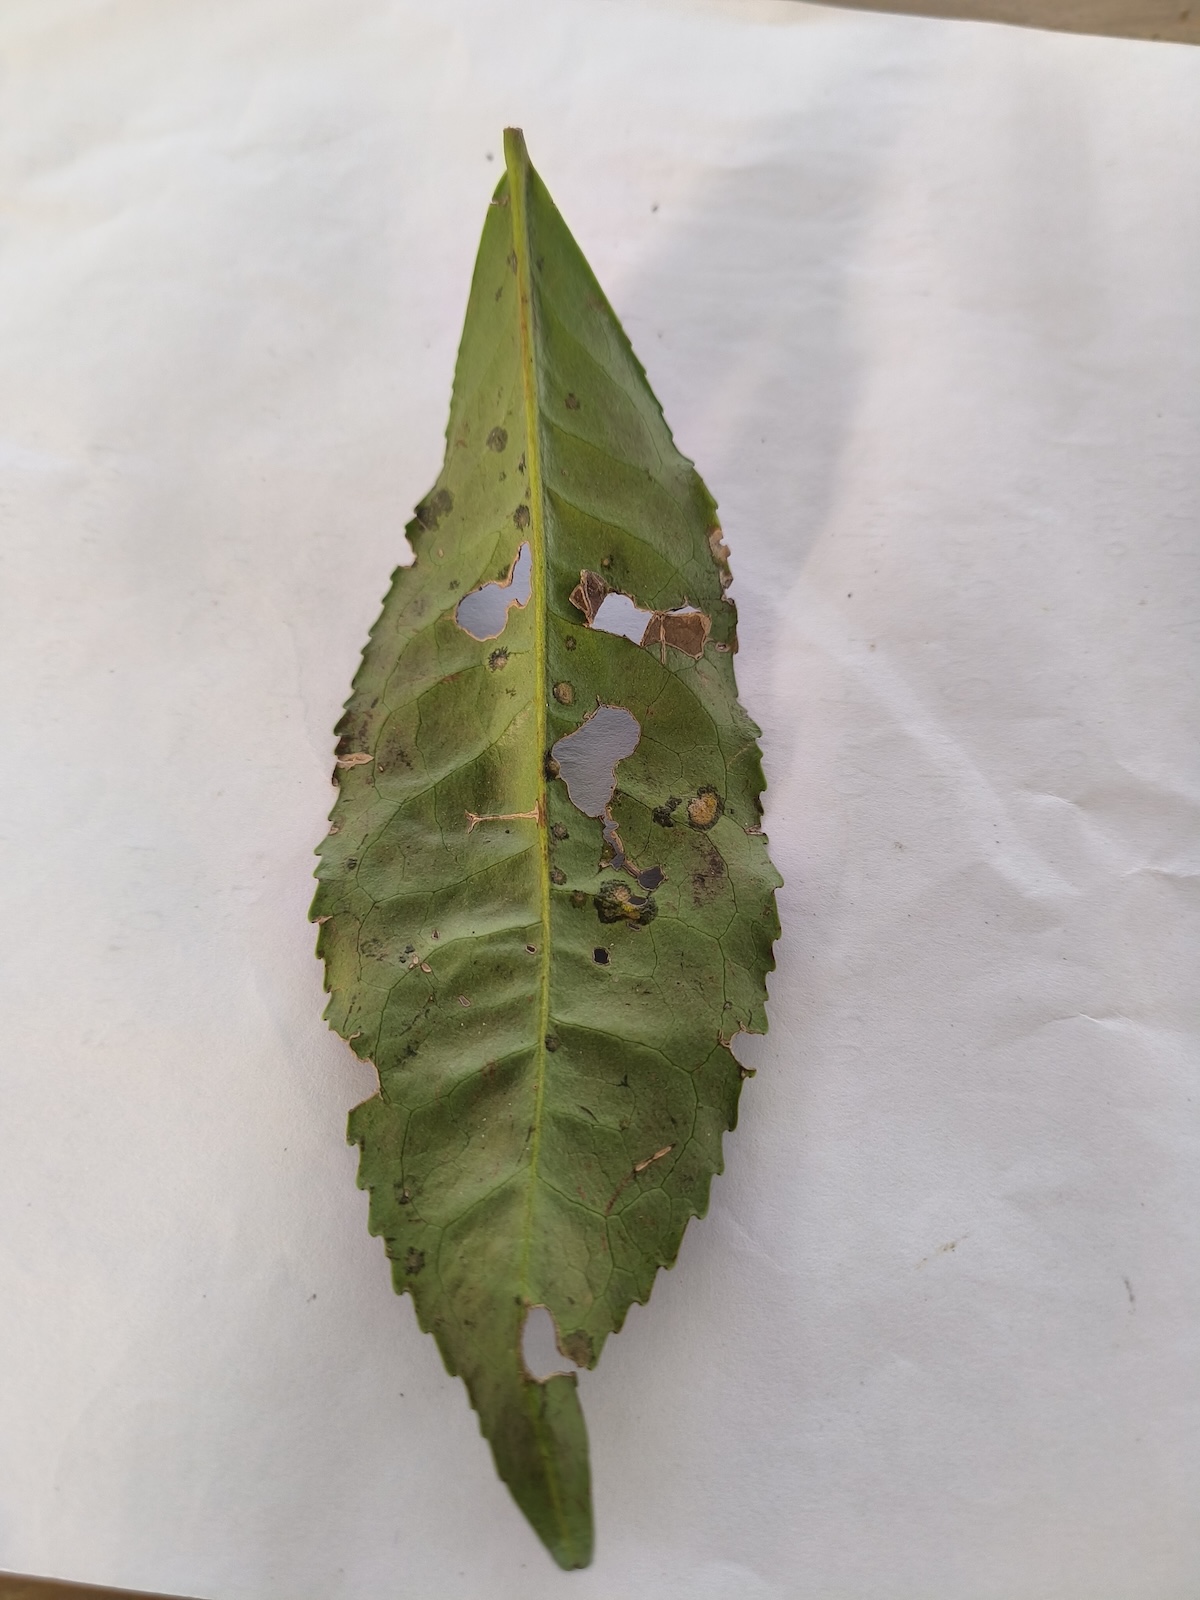
Label: Brown Blight